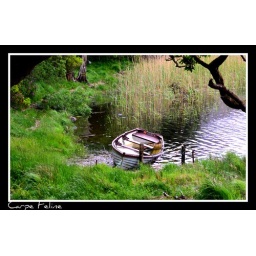
nobody uses this boat much, apparently, as it hadn't rained in a few days but it was full of water